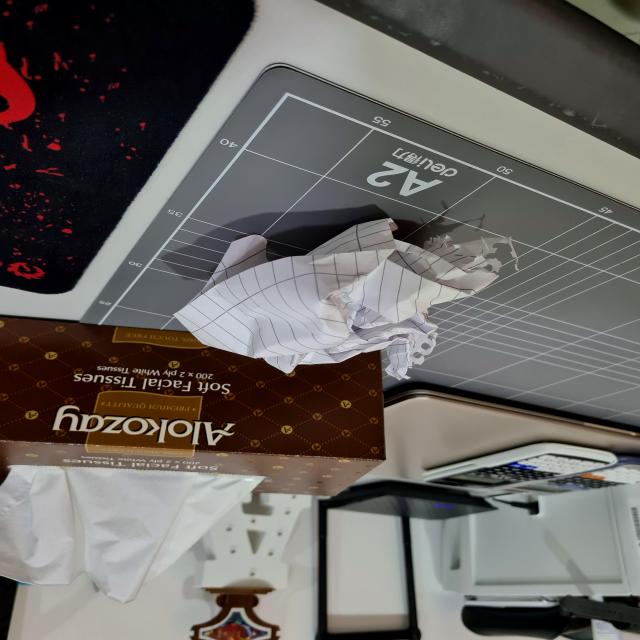
Label: tissues